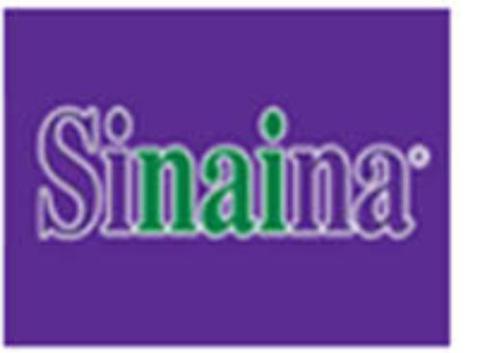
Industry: Clothes